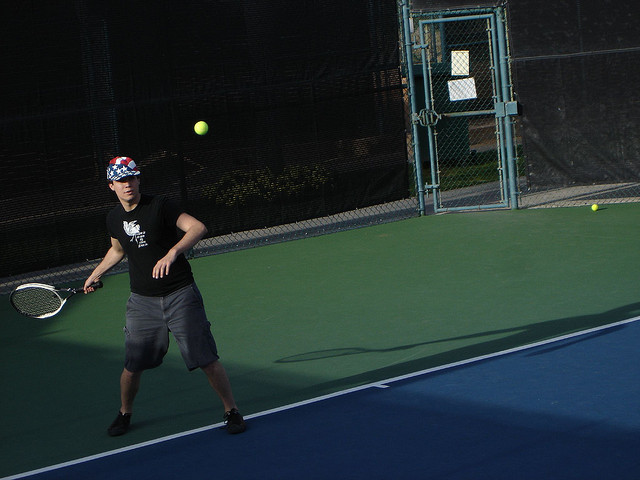
người đàn ông đang cầm vợt vung vợt đánh bóng tennis